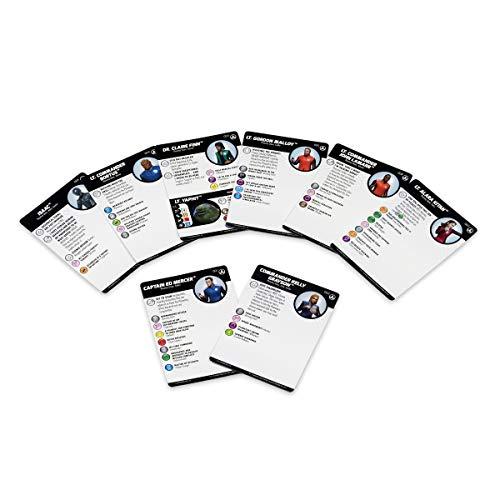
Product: WizKids The Orville Heroclix: 2-Player Starter Set
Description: Celebrate the Orville joining the heroclix family for the first time ever with the Orville heroclix: 2-player starter set.
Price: $29.75
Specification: ProductDimensions:6.5x3x10inches|ItemWeight:11.2ounces|ShippingWeight:11.2ounces(Viewshippingratesandpolicies)|ASIN:B07ZHQNDJC|Itemmodelnumber:73601|Manufacturerrecommendedage:14yearsandup